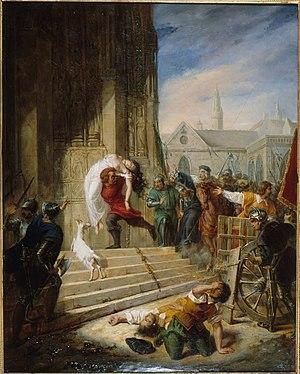
Quasimodo sauvant la Esmeralda des mains de ses bourreaux, illustrant un épisode de Notre-Dame de Paris de Victor Hugo.